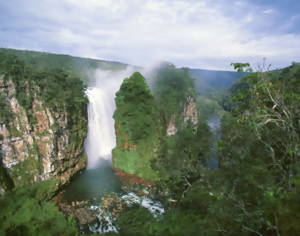
Santa Cruz (departement) / Turistattraktioner
Cataratas Arcoiris Bolivia, Noel Kempff Mercado National Park
Santa Cruz er med et areal på 370.621 km² det største departement i Bolivia. Ved folketællingen i 2012 havde departementet en befolkning på 2.655.084 indbyggere. Hovedstaden er Santa Cruz de la Sierra. Departementet er et af de rigeste i Bolivia og er rigt på naturgasreserver.